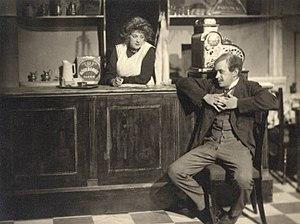
Anders Henrikson, né le 13 juin 1896 à Stockholm, ville où il est mort le 17 octobre 1965, est un acteur, réalisateur et scénariste suédois.